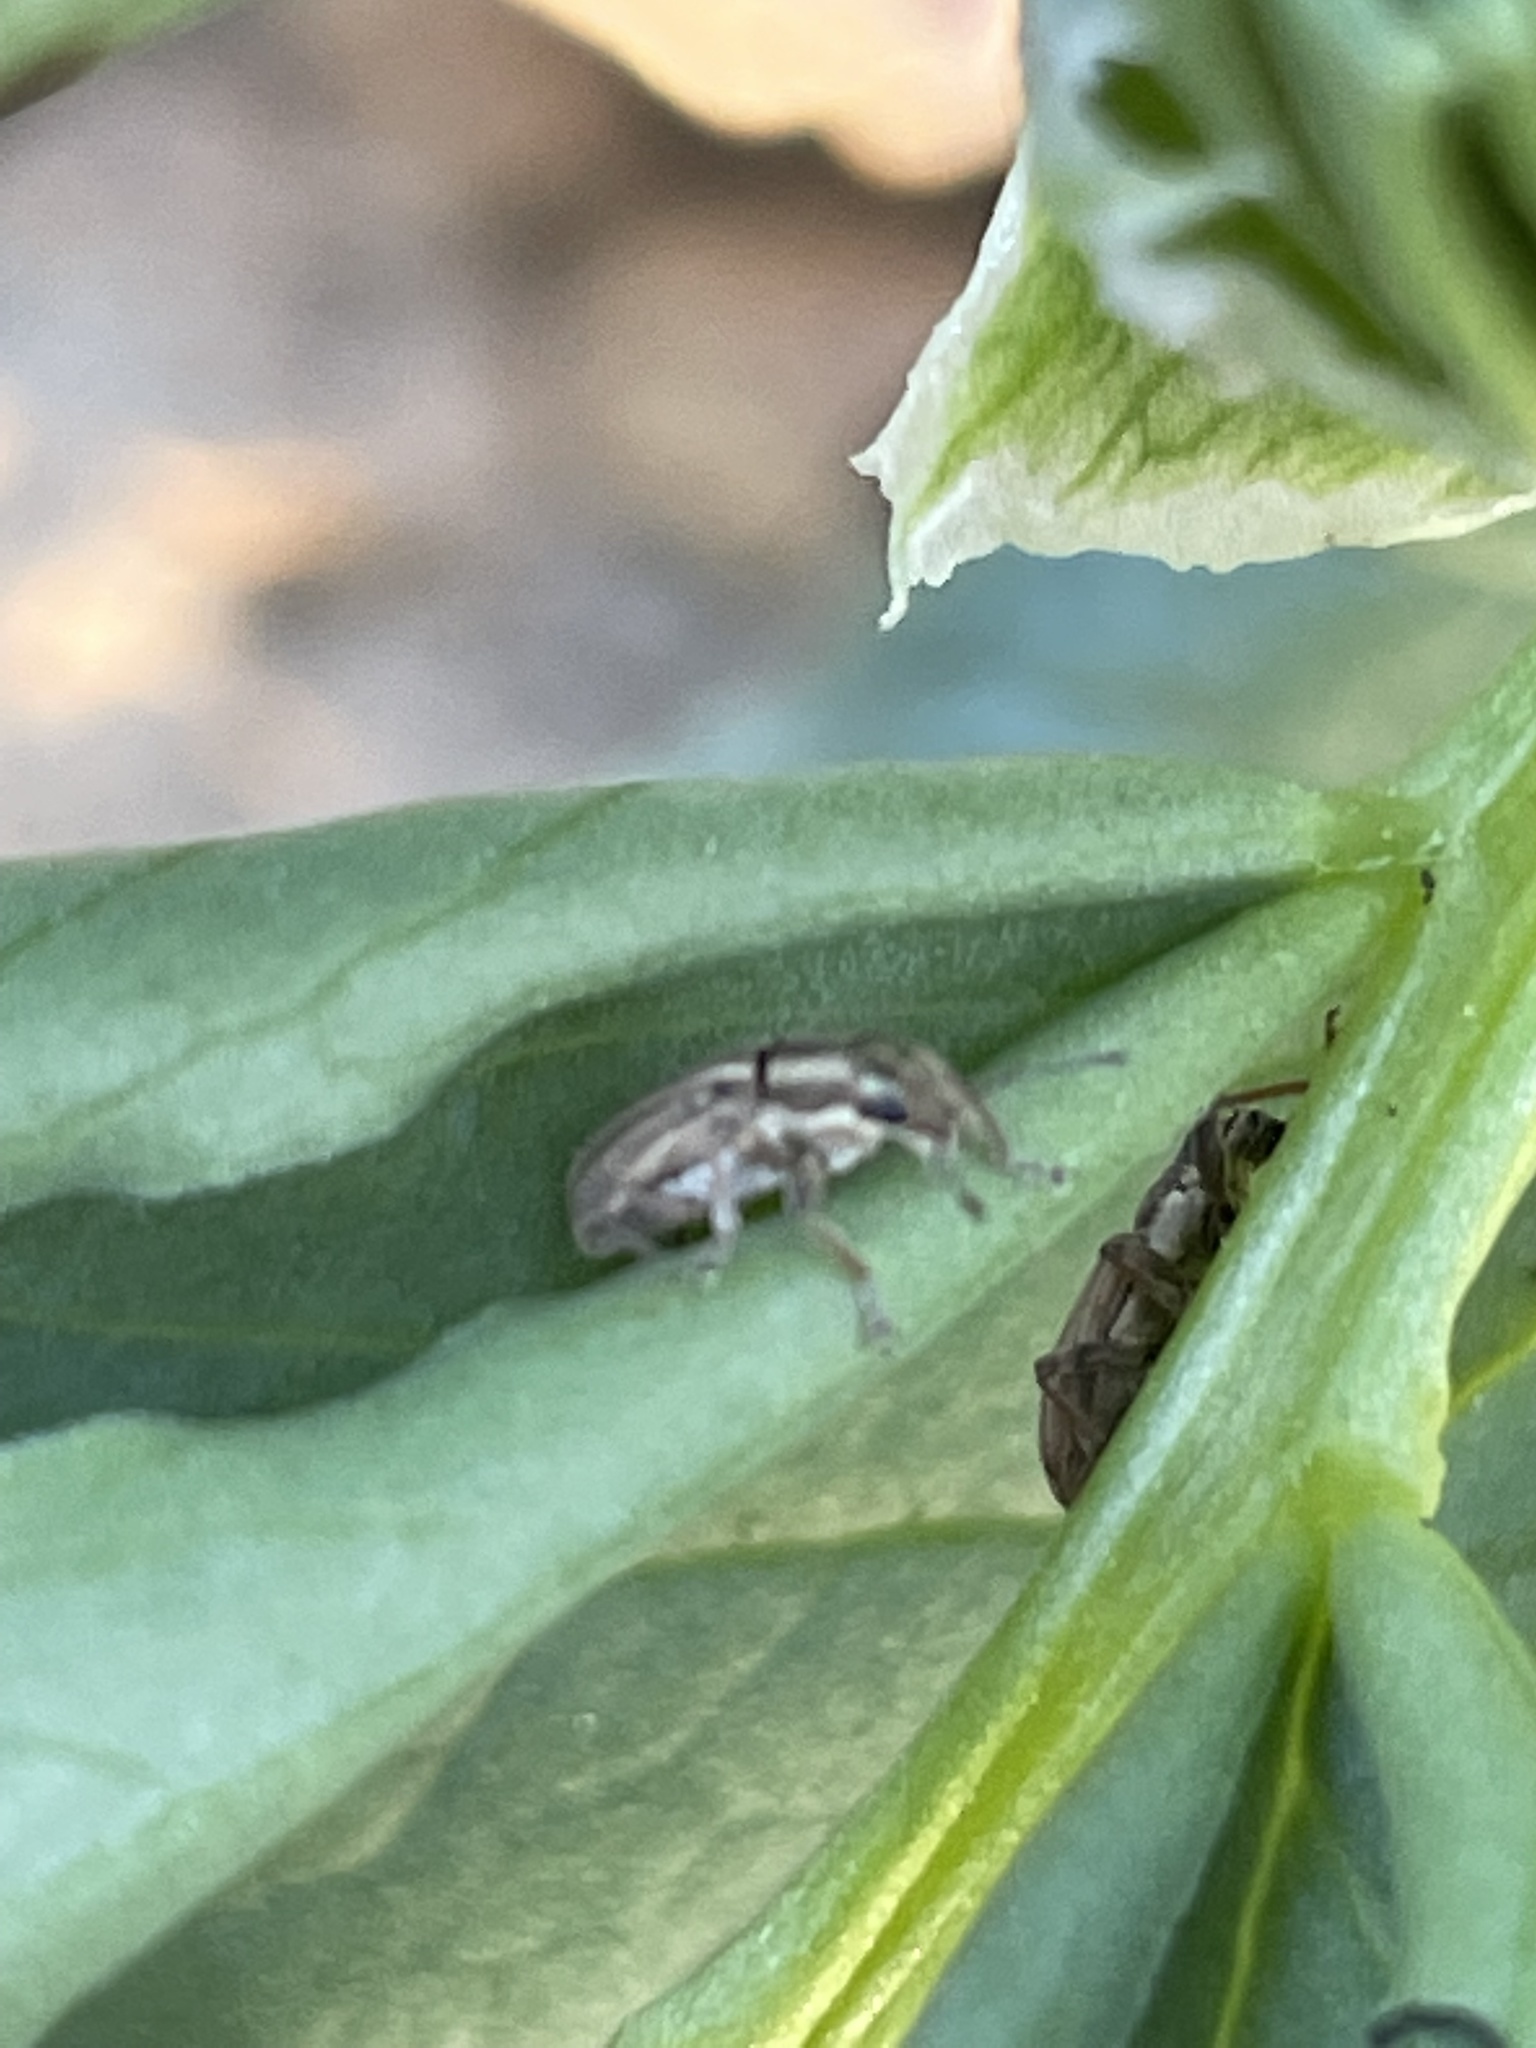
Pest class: pea_leaf_weevil